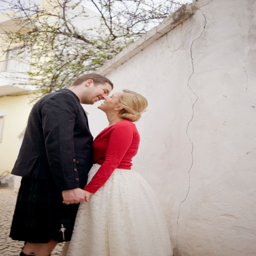
thinking about buying a pretty / simple wedding dress and pairing it with a red cardigan